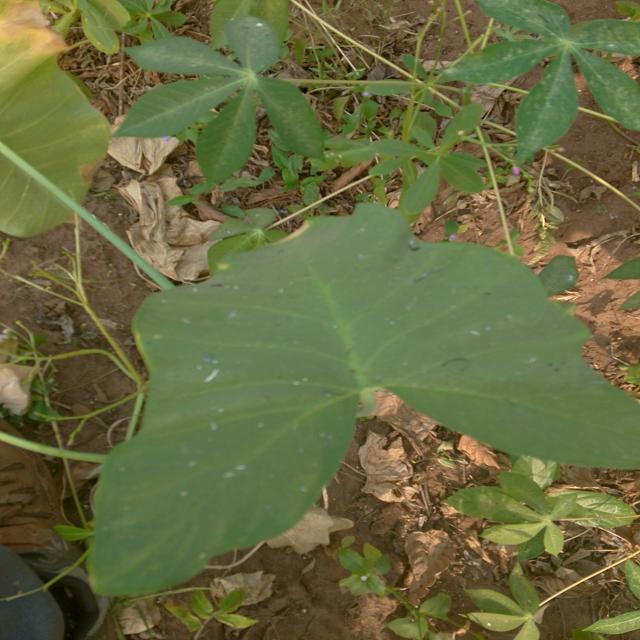
Label: Early_Blight